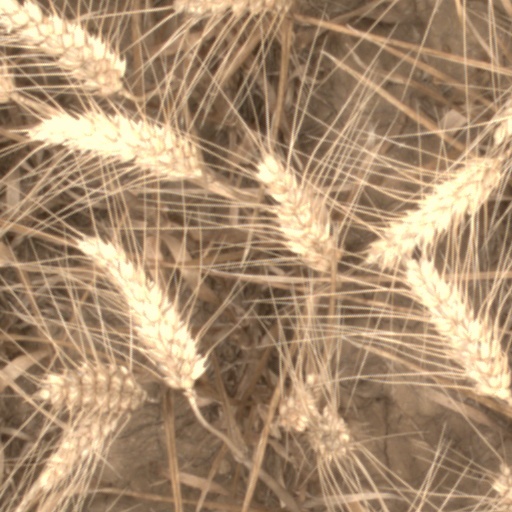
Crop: wheat